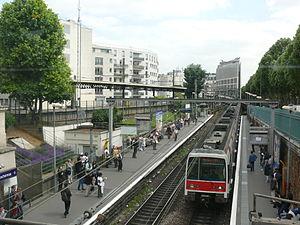
La ligne B du RER d'Île-de-France, plus souvent simplement nommée RER B, est une ligne du réseau express régional d'Île-de-France qui traverse l'agglomération parisienne selon un axe nord-est / sud-ouest, avec deux embranchements. Elle relie Aéroport Charles-de-Gaulle 2 TGV et Mitry - Claye au nord-est à Robinson et à Saint-Rémy-lès-Chevreuse au sud, en passant par le cœur de Paris. À l'origine se trouvait la ligne de Sceaux, inaugurée au milieu du XIXᵉ siècle et qui par prolongements successifs, reliait la gare du Luxembourg à Saint-Rémy-lès-Chevreuse.